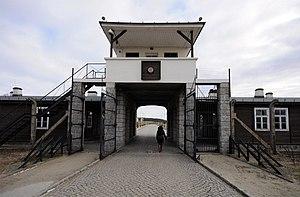
Rogoźnica est un village polonais situé dans la voïvodie de Basse-Silésie.